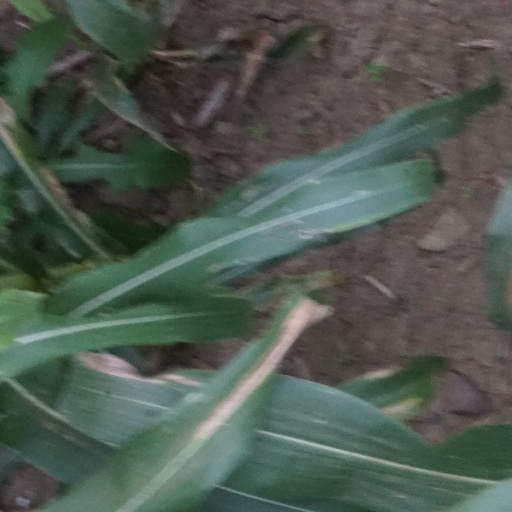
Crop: maize; corn